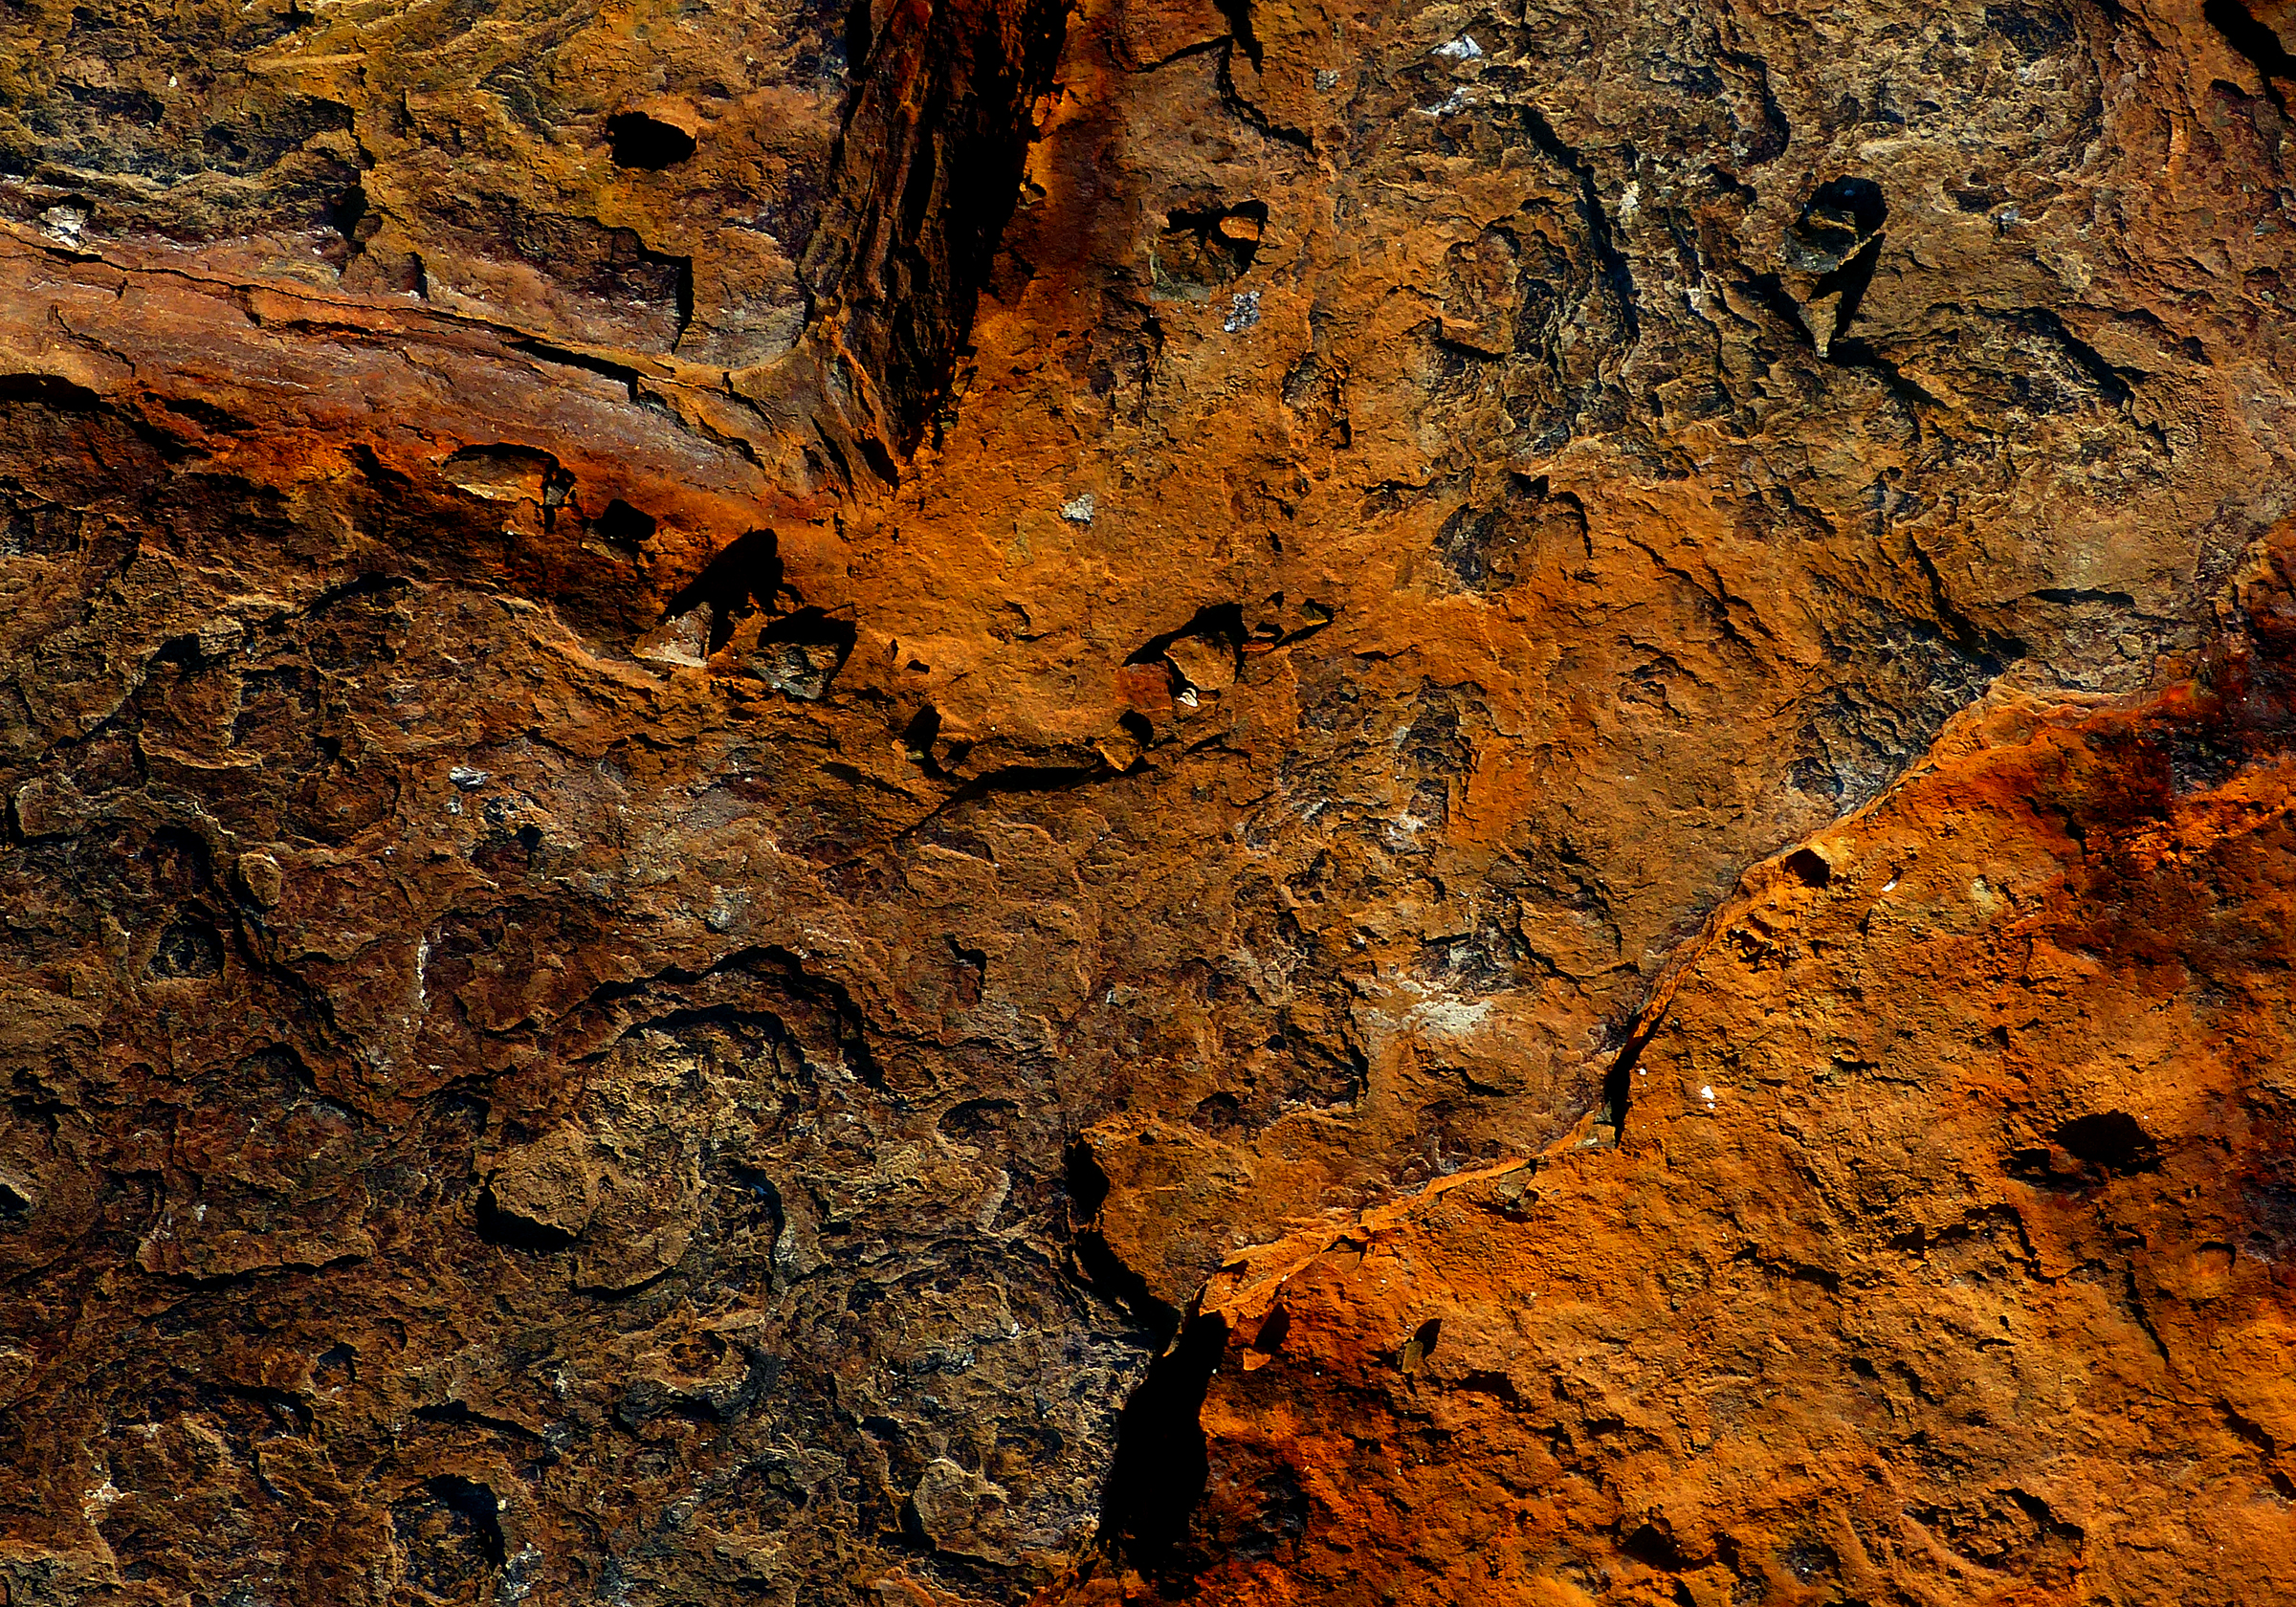
tree, rock, abstract, wood, texture, leaf, formation, rust, soil, terrain, material, geology, panasonicdmcfz200, oldiron, corrosdion, oxide, redoxide, ironoxide, bedrock, geological phenomenon